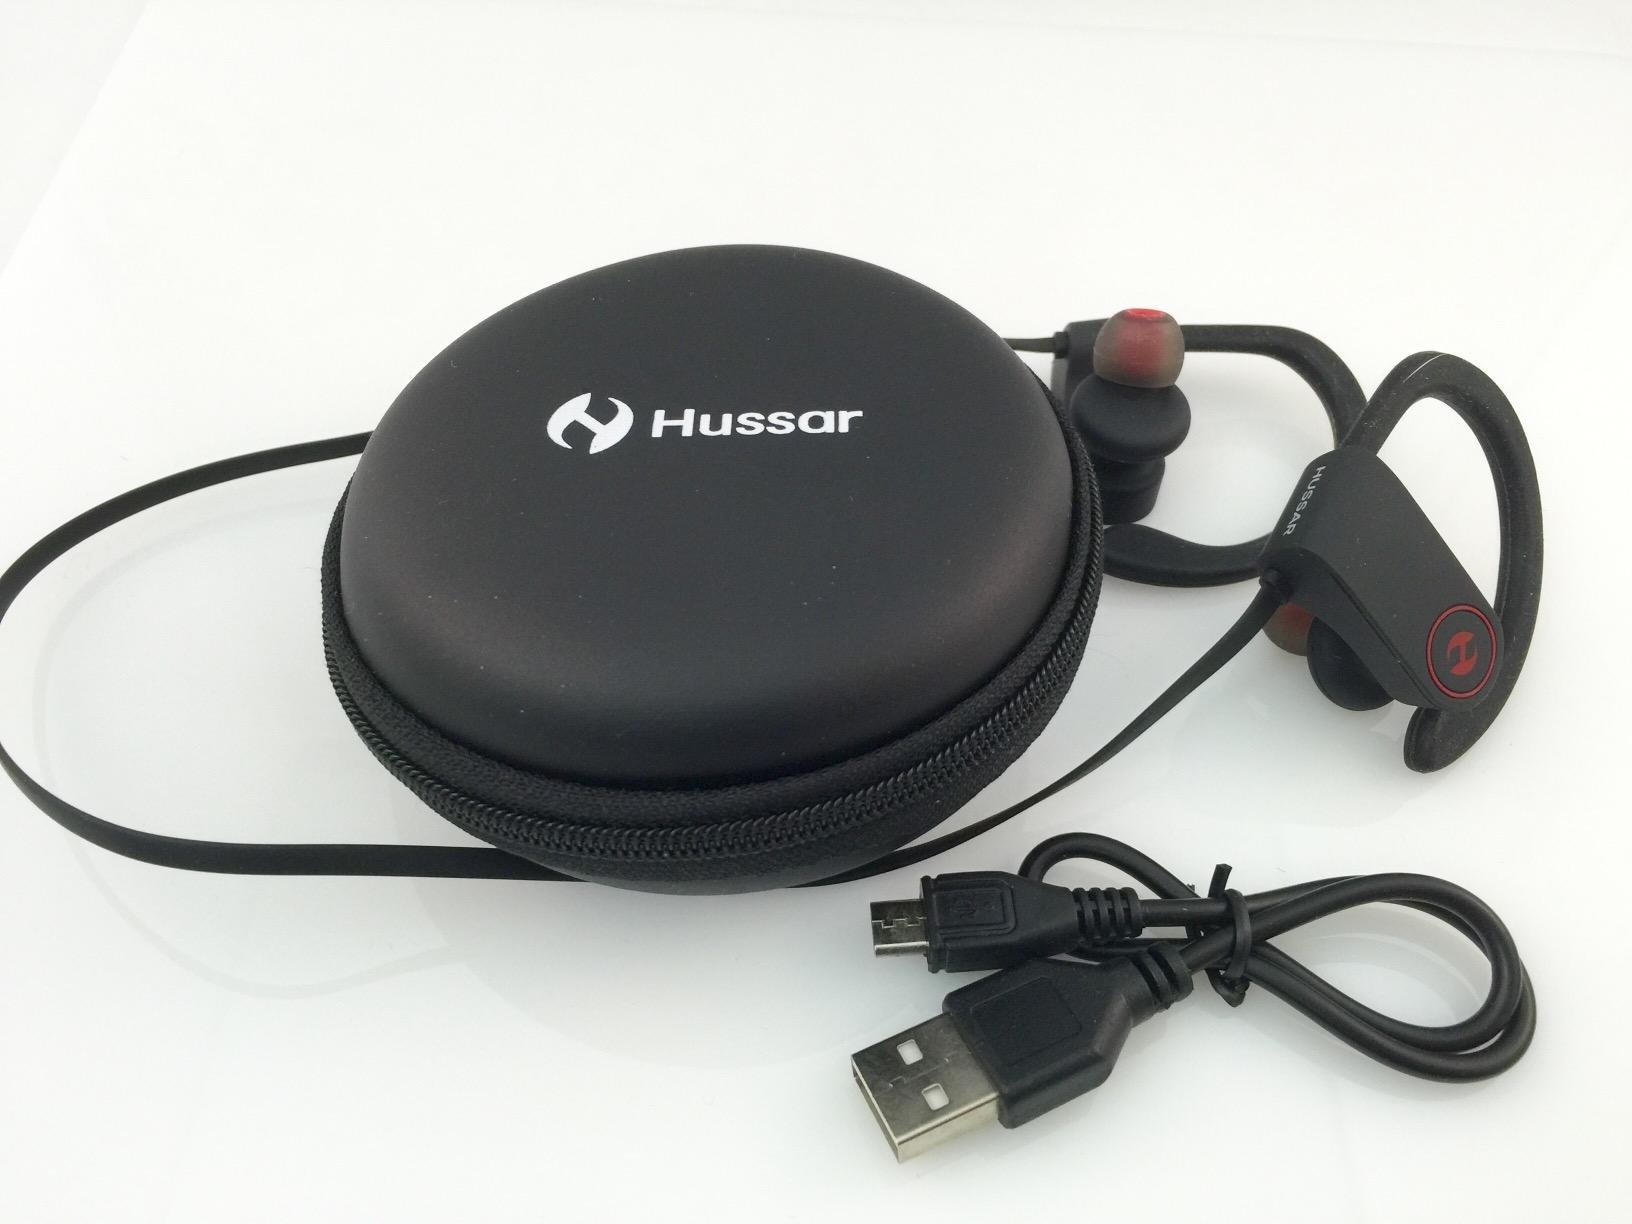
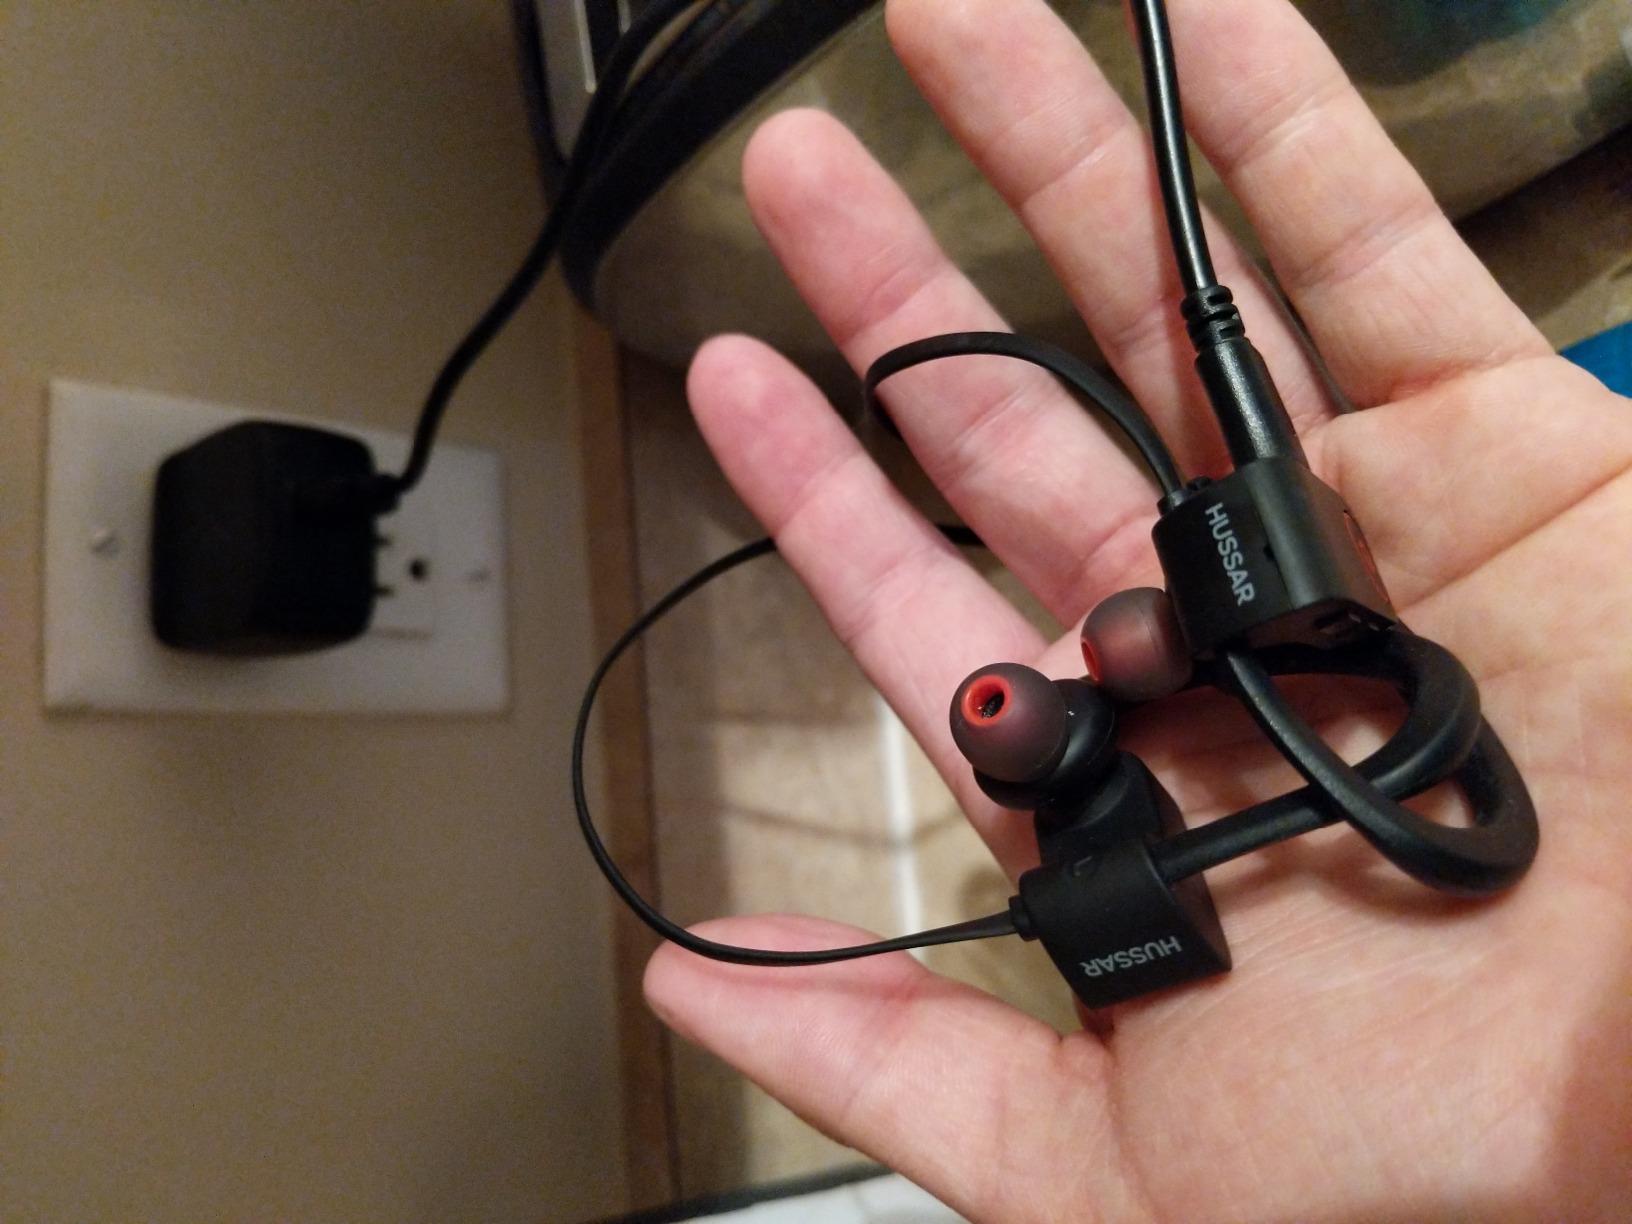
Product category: headphones
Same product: yes